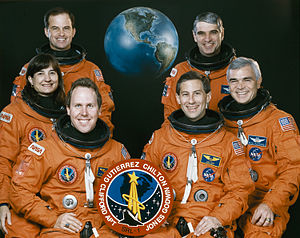
STS-59
STS-59 var Endeavours sjette rumfærge-mission.